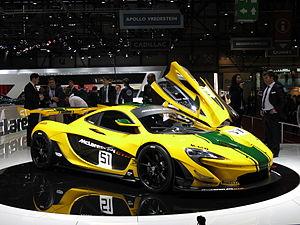
Salon international de l'automobile de Genève 2015